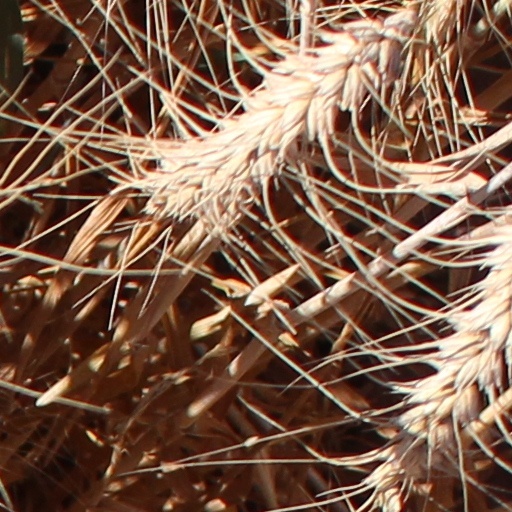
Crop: wheat